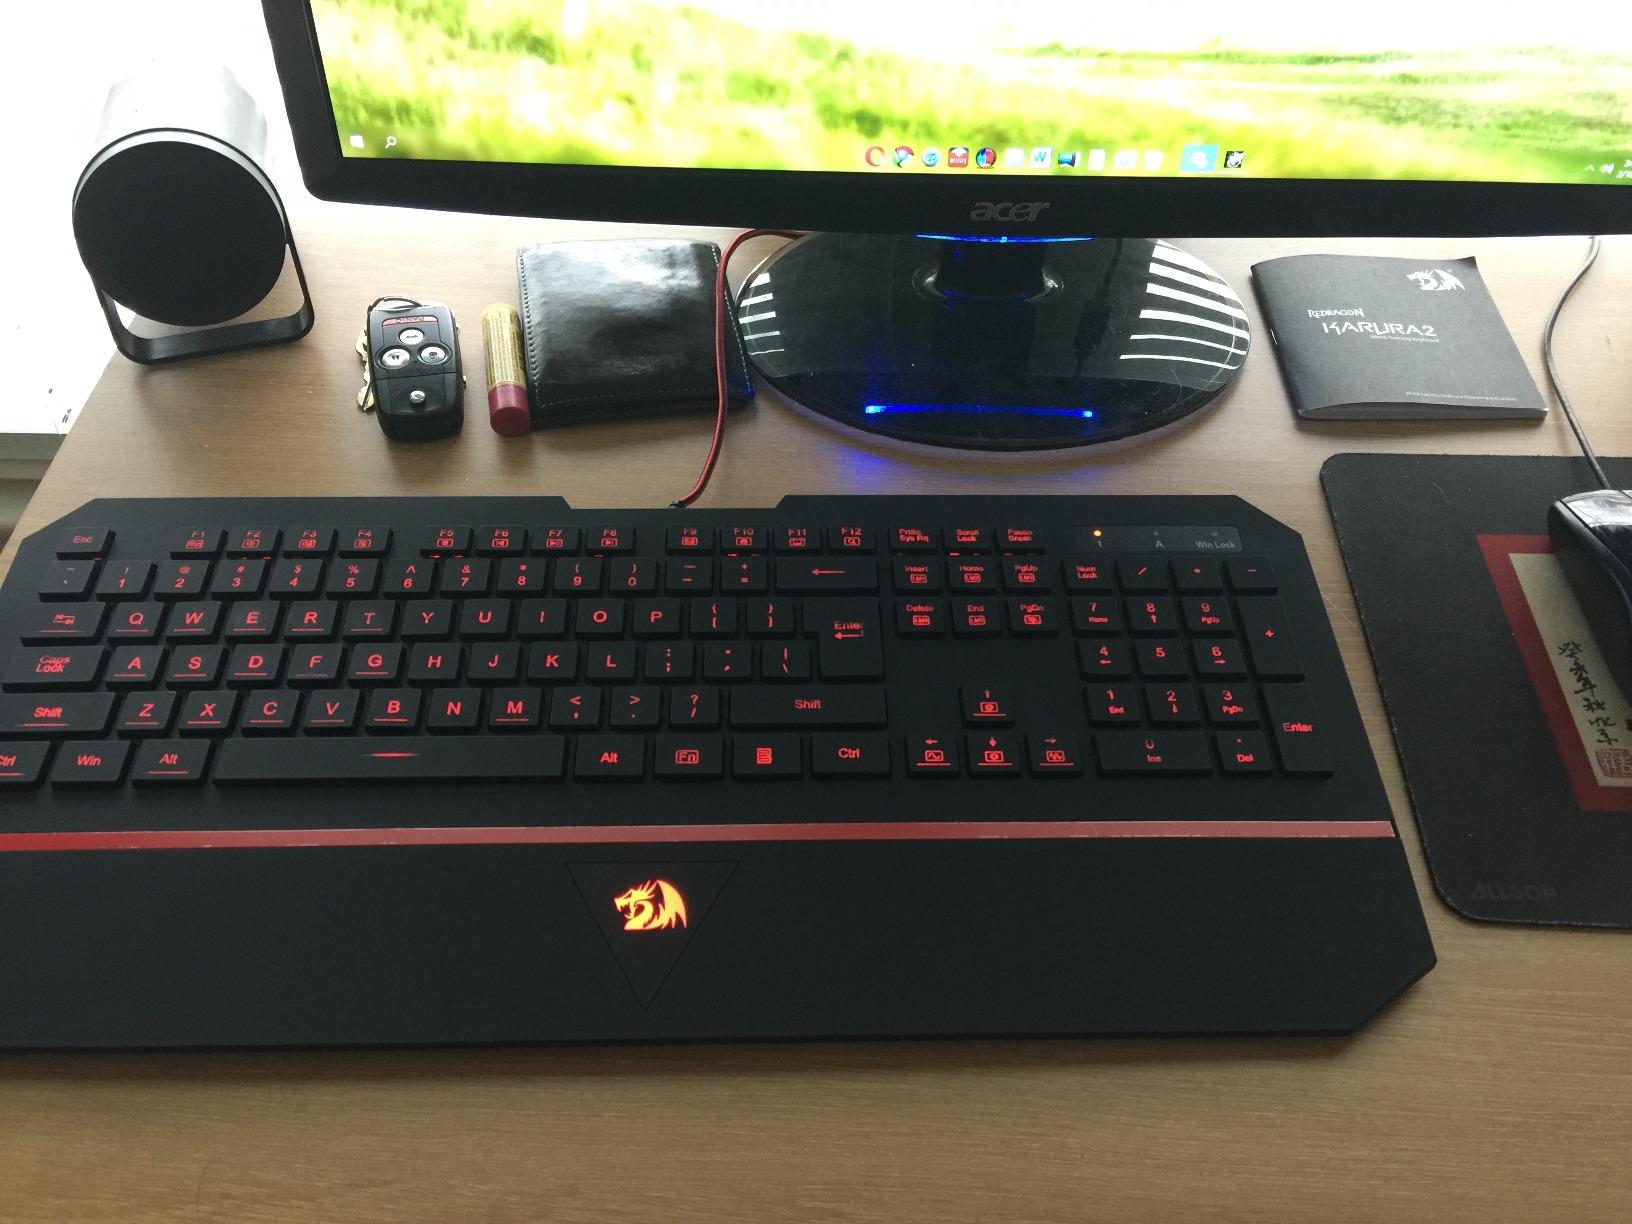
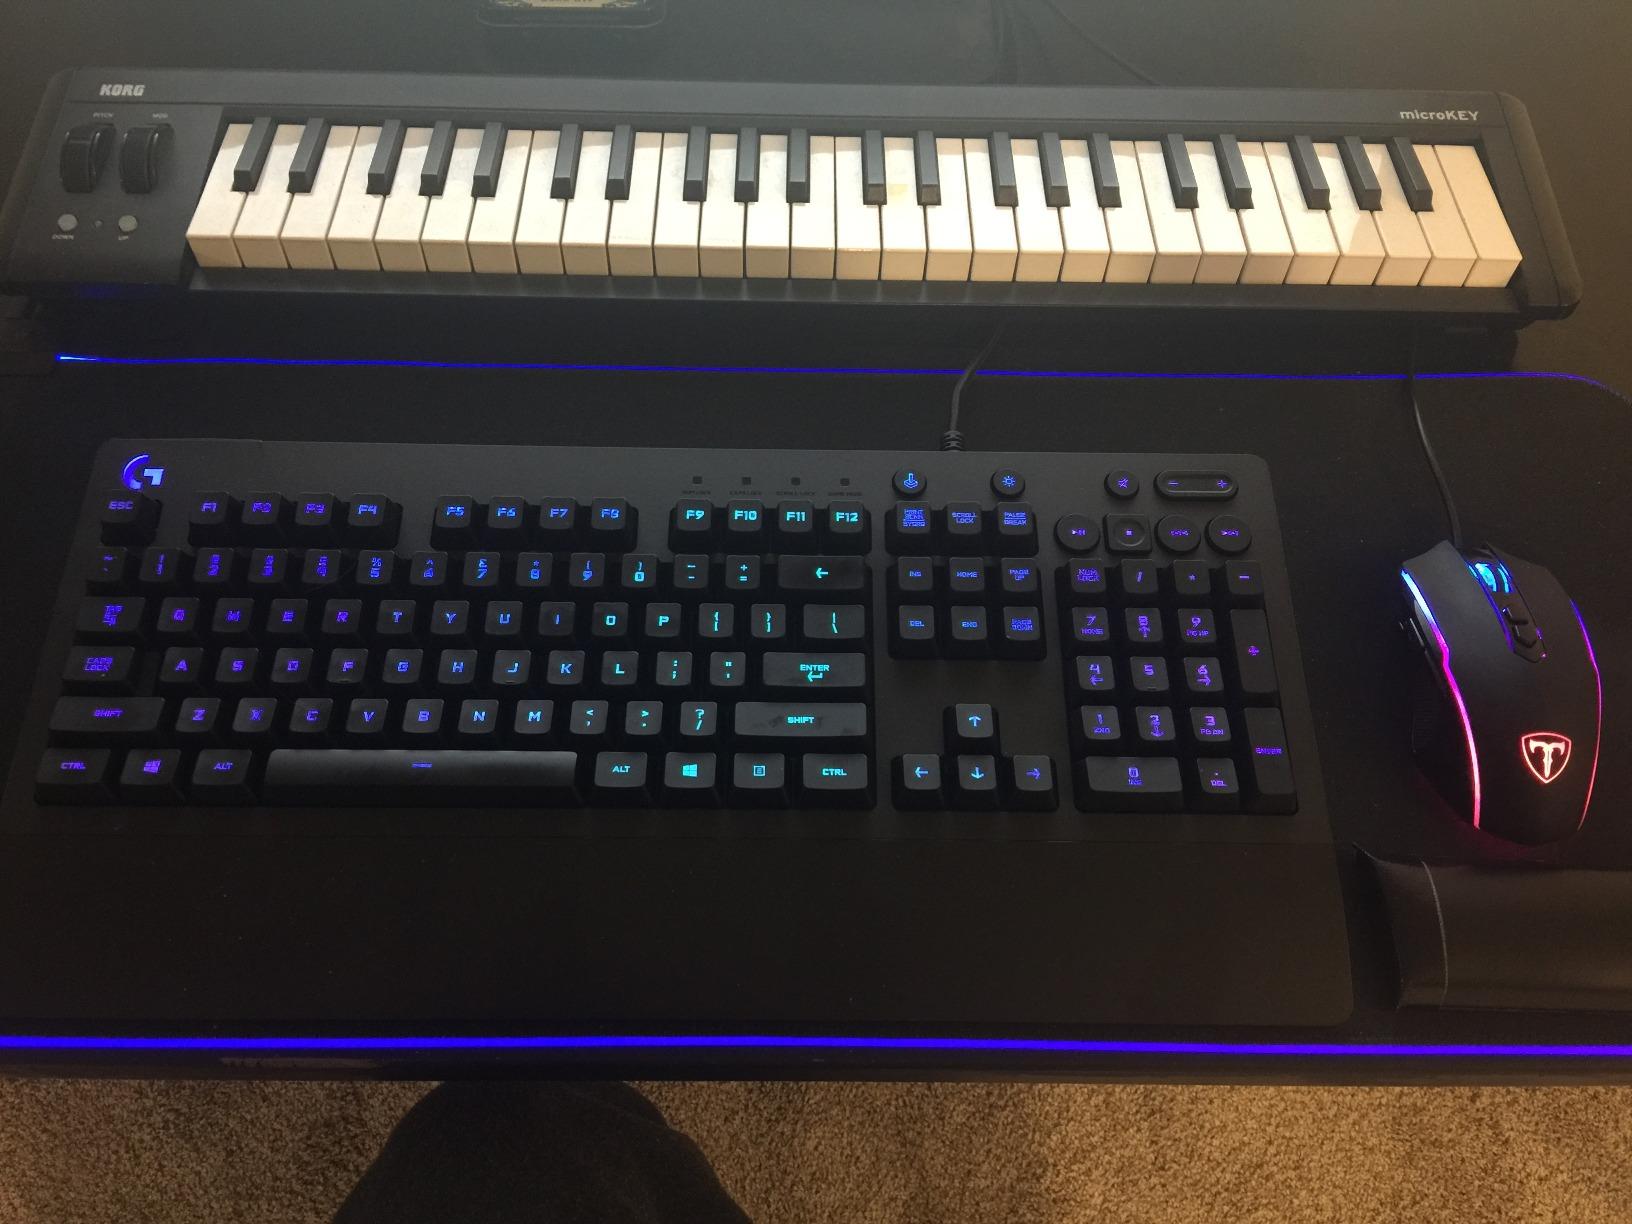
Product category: keyboard
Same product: no